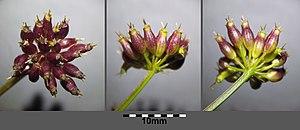
L'œnanthe aquatique ou fenouil aquatique est une plante herbacée, toxique, de la famille des Apiaceae et du genre Oenanthe.